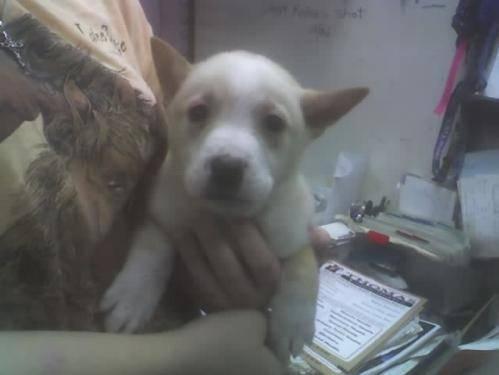
dog